Palais Baréty

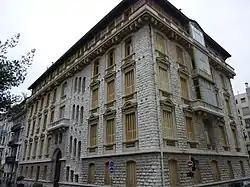

Palais Baréty is a historic building in Nice, Alpes-Maritimes, France. It was built in 1897 for Alexandre Baréty, a physician. It was designed by architect Lucien Barbet. It has been listed as an official national monument since June 16, 1996.